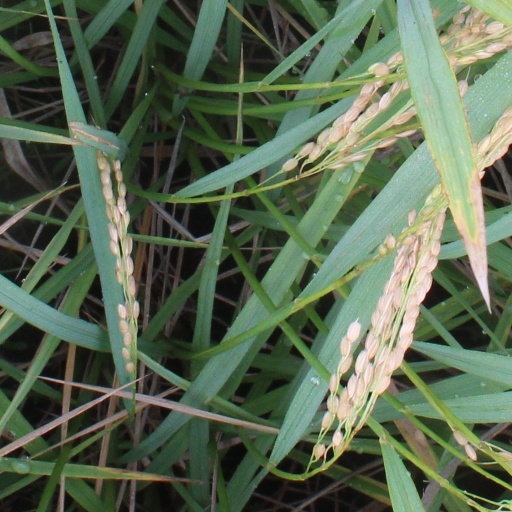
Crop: rice